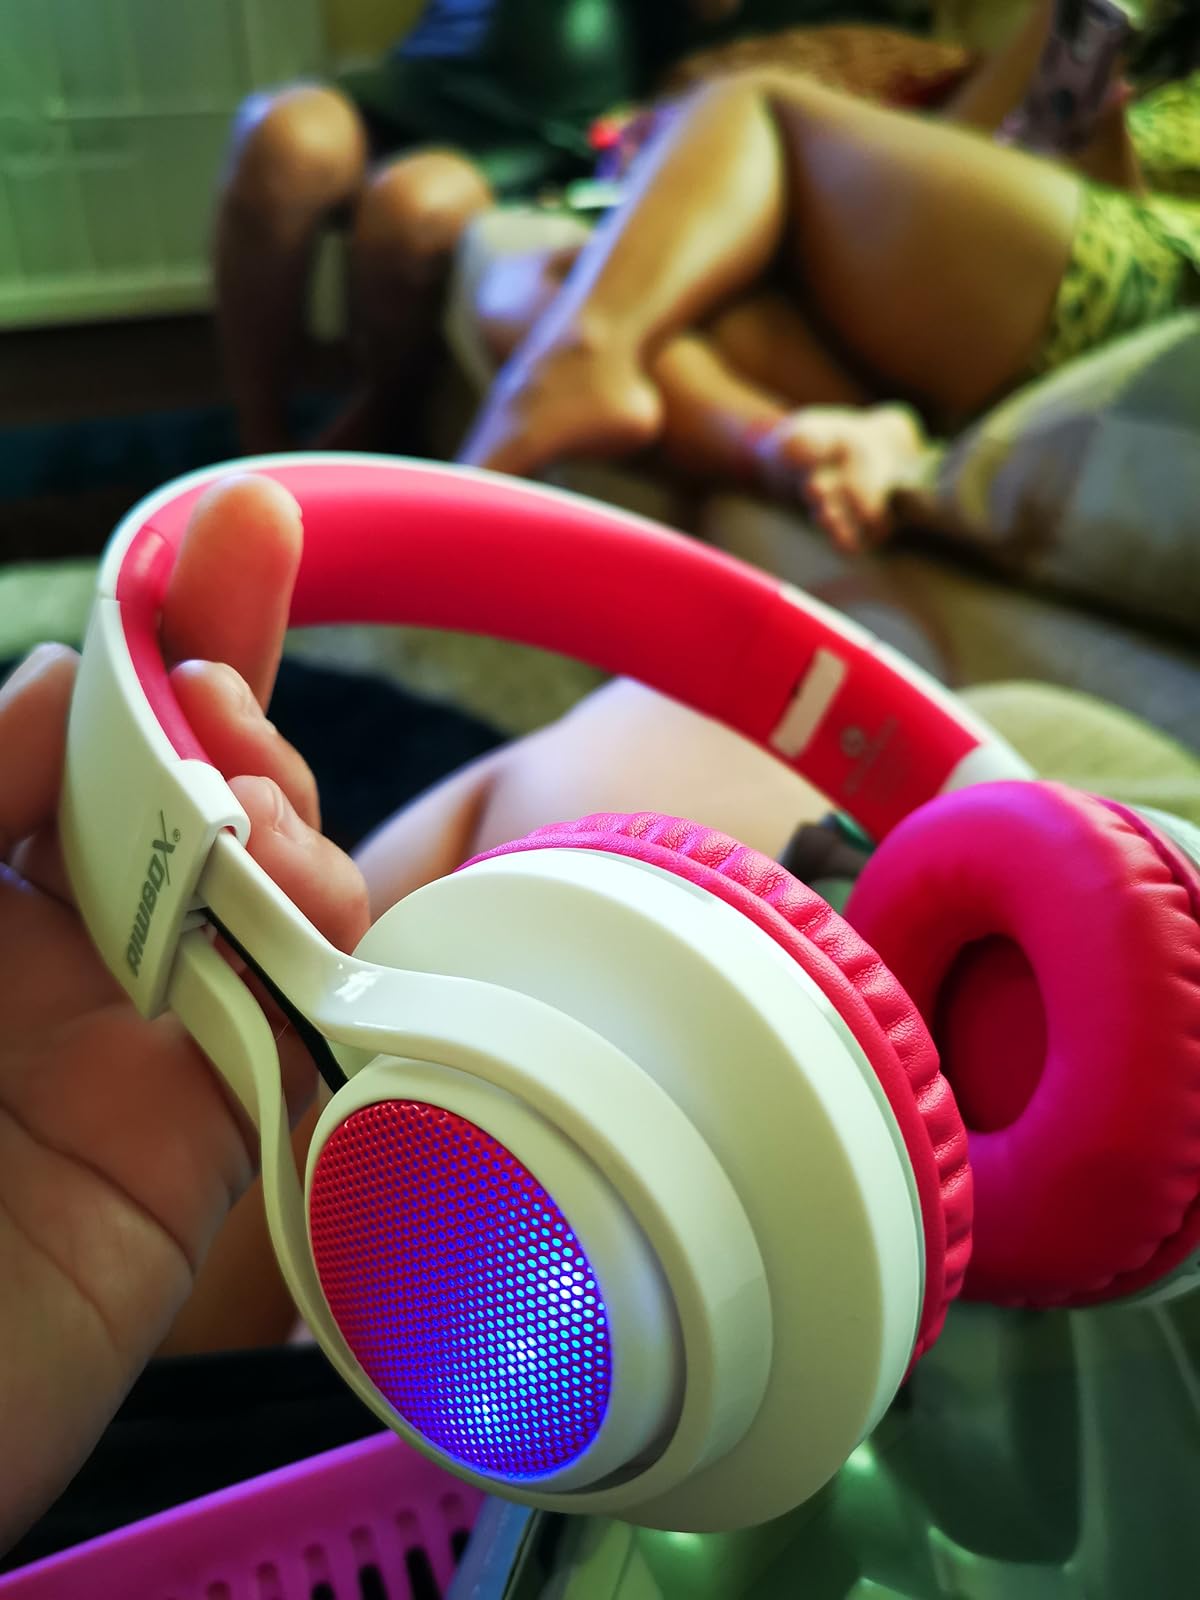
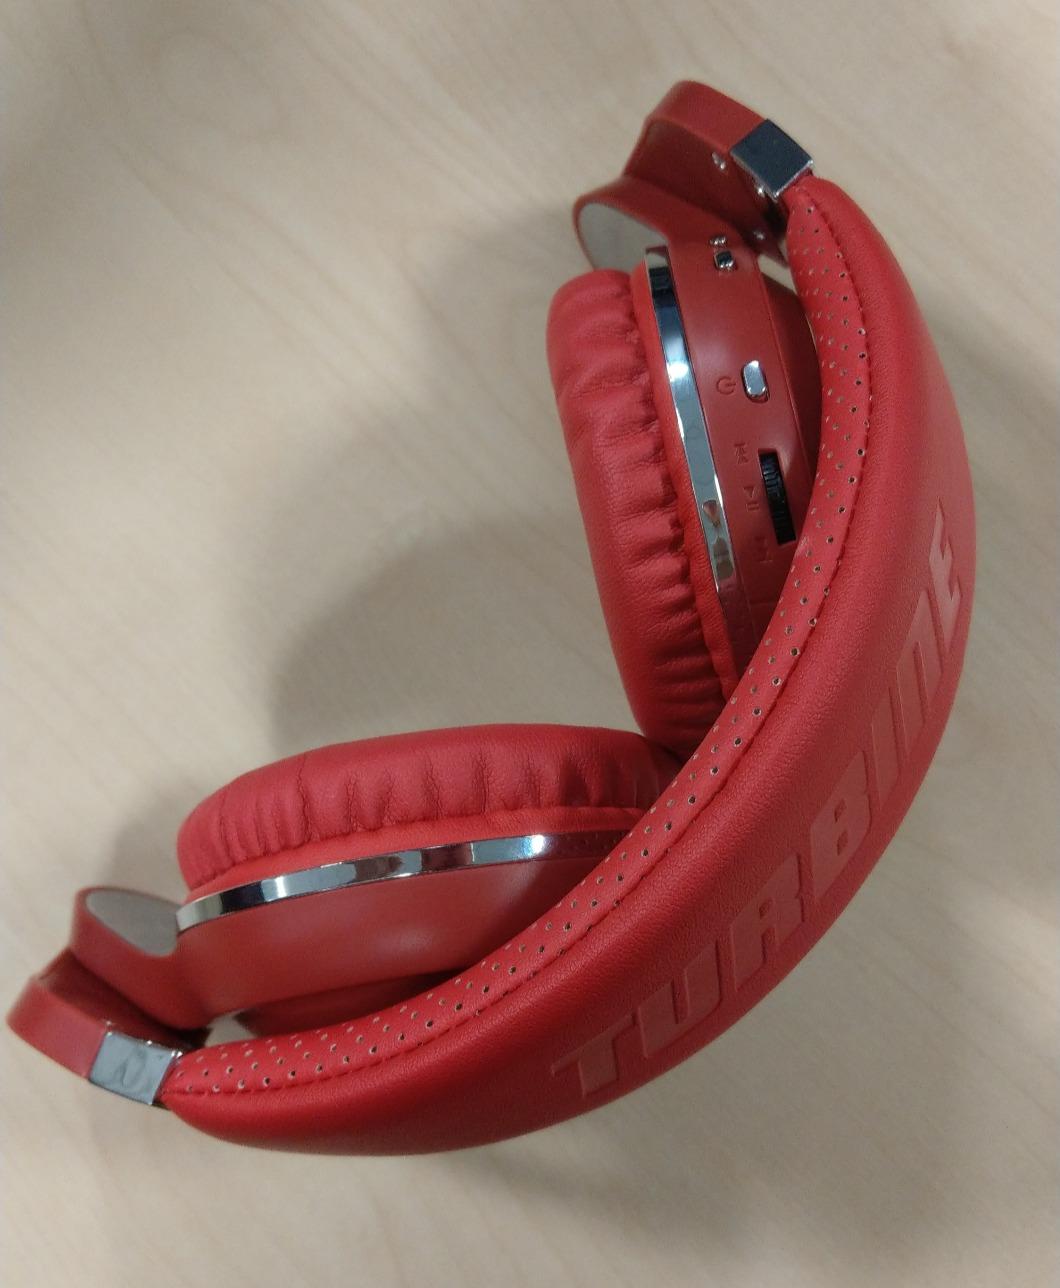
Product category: headphones
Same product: no